Pituri

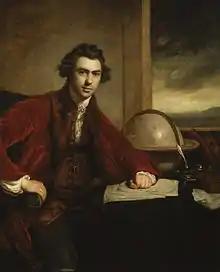
"Portrait of Joseph Banks" as painted by Sir Joshua Reynolds in 1773

The earliest record of Aboriginal chewing is found in Joseph Banks's 1770 journal: